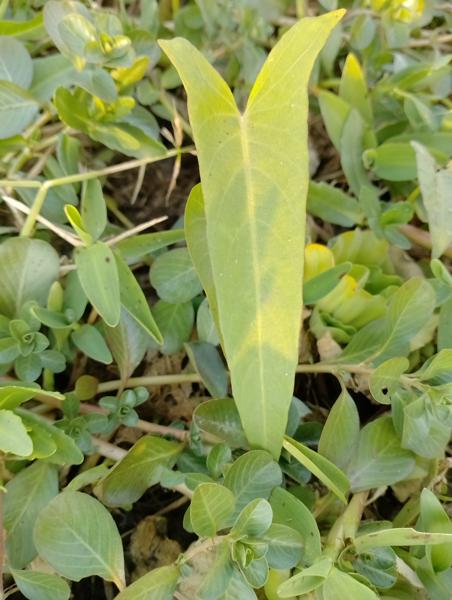
Weed species: Ipomoea aquatic